Dutton-Small House

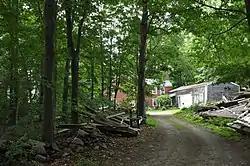

The Dutton-Small House is a historic house on Bog Road in Vassalboro, Maine. Built about 1825, it is one of the rural community's oldest buildings, and one of its only brick houses. It was listed on the National Register of Historic Places in 1990.